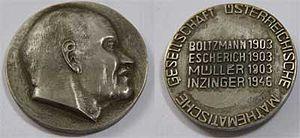
Médaille de la Société mathématique autrichienne.
Le prix de la Société mathématique autrichienne est la plus haute distinction mathématique autrichienne et il est décerné par la Société mathématique autrichienne. Il récompense un jeune mathématicien ou une jeune mathématicienne pour des contributions remarquables et prometteuses. Une part substantielle du travail doit avoir été effectuée en Autriche.